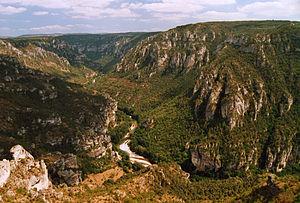
Saint-Georges-de-Lévéjac est une ancienne commune française, située dans le département de la Lozère en région Occitanie, devenue le 1ᵉʳ janvier 2017 une commune déléguée de la commune nouvelle du Massegros Causses Gorges. Ses habitants sont appelés les Saint-Georgiens ou les Saint-Georgeois.
Le Point Sublime est un des plus beaux points de vue sur les Gorges du Tarn.